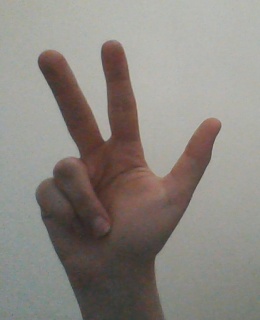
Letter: al